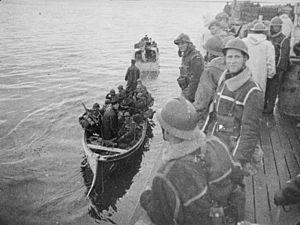
La Légion étrangère est un corps de l'Armée de terre française disposant d'un commandement particulier et comportant plusieurs spécialités : infanterie, cavalerie, génie et troupes aéroportées. La Légion est également indépendante du point de vue de son recrutement.